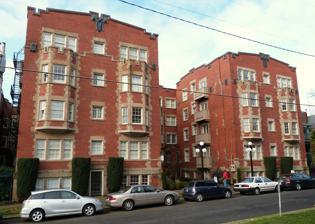
Building: Trinity Place Apartments
Country: United States of America
Year built: 1911
Historic building in Portland, Oregon, U.S. United States historic place Trinity Place Apartments U.S. National Register of Historic Places U.S. Historic district Contributing property Portland Historic Landmark The building's exterior in 2013 Location within central Portland Show map of Portland, Oregon Trinity Place Apartments (Oregon) Show map of Oregon Trinity Place Apartments (the United States) Show map of the United States Location 117 NW Trinity Place Portland, Oregon Coordinates 45°31′26″N 122°41′30″W / 45.523955°N 122.691678°W / 45.523955; -122.691678 Built 1911 Architect William C. Knighton ; Knighton & Root Architectural style Tudor Revival, Jacobethan Part of Alphabet Historic District ( ID00001293 ) NRHP reference No. 90000294 Added to NRHP February 23, 1990 The Trinity Place Apartments , located in northwest Portland , Oregon , is acknowledged by the National Register of Historic Places . An unreinforced masonry building , placing it at high risk of collapse in a major earthquake, the 46,000-square-foot (4,300 m 2 ) building was given a $1.3 million full seismic retrofit , in phases over a period of a few years, concluding in 2017. See also National Register of Historic Places listings in Northwest Portland, Oregon References